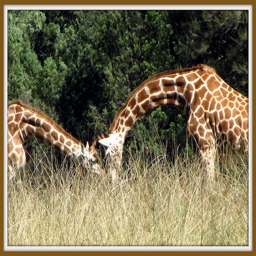
Two giraffe standing in a field next to a forest.
Two giraffes reaching down to eat long grass.
two giraffes are standing in some tall dry grass and trees
Two giraffes touch heads in a field of tall grass.
Two giraffes are sniffing the same area of the grass.